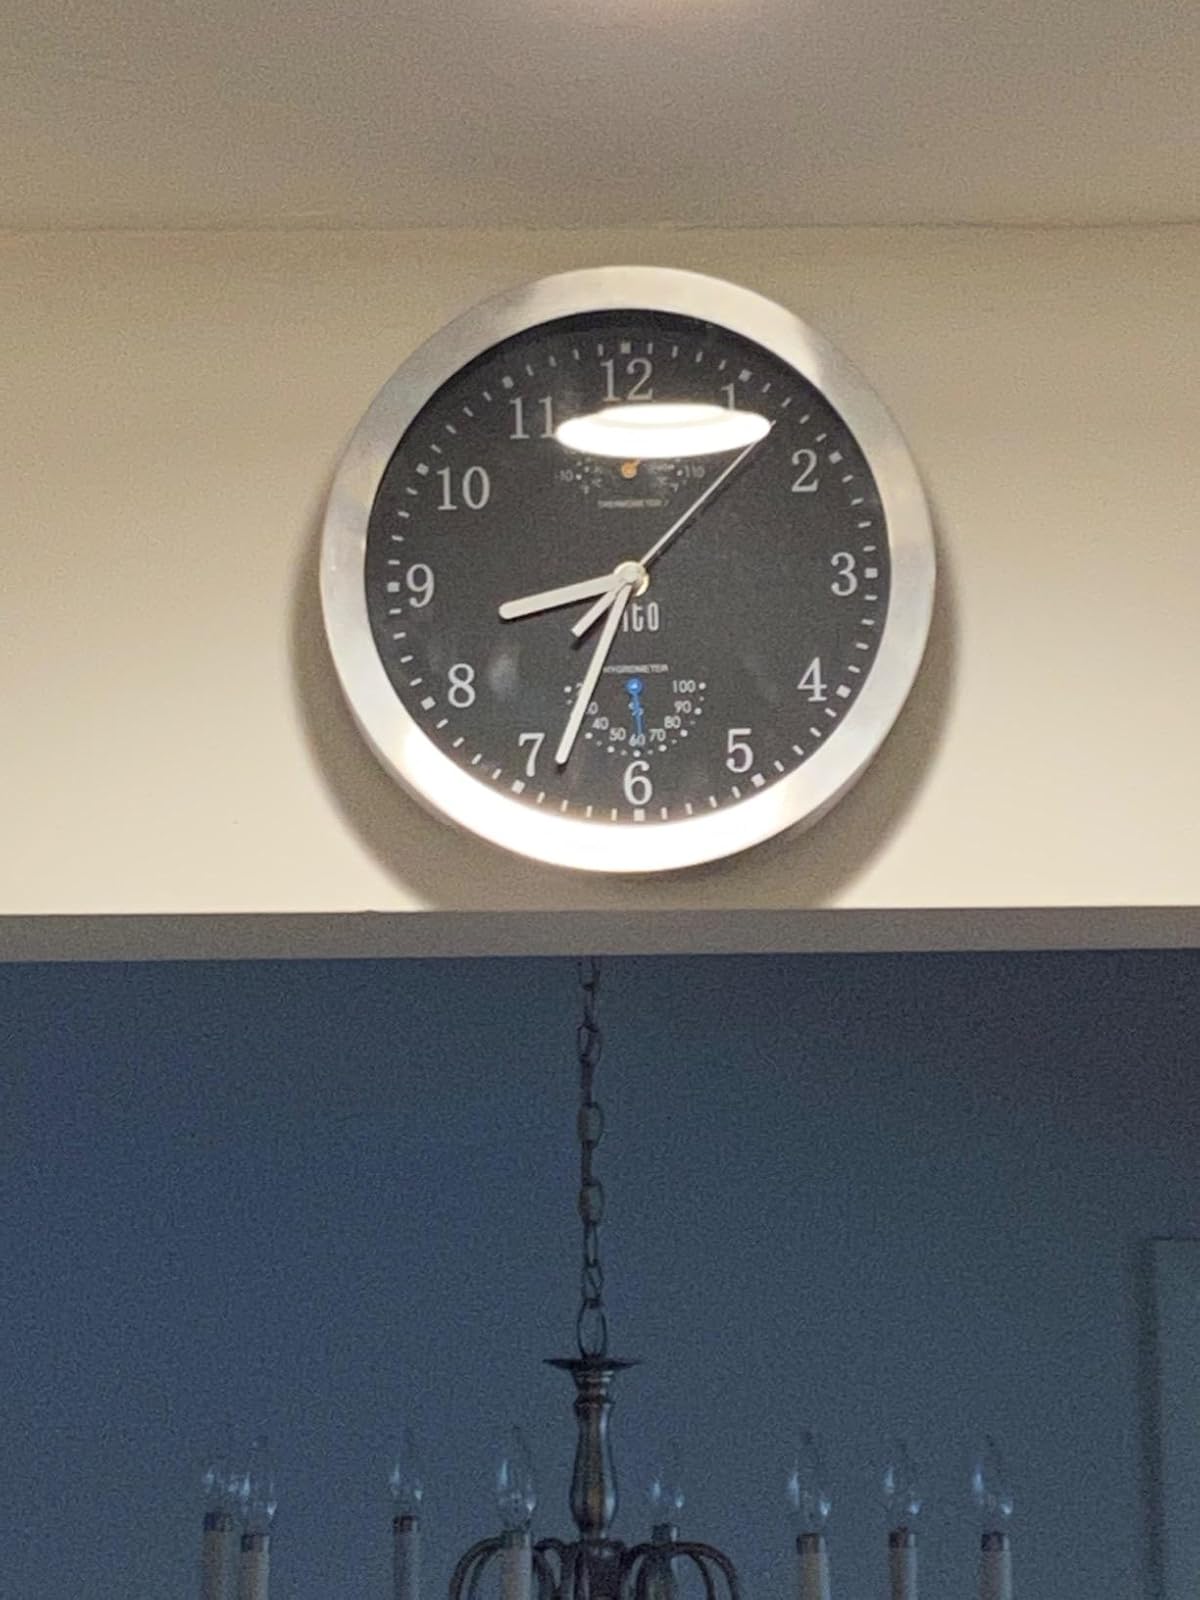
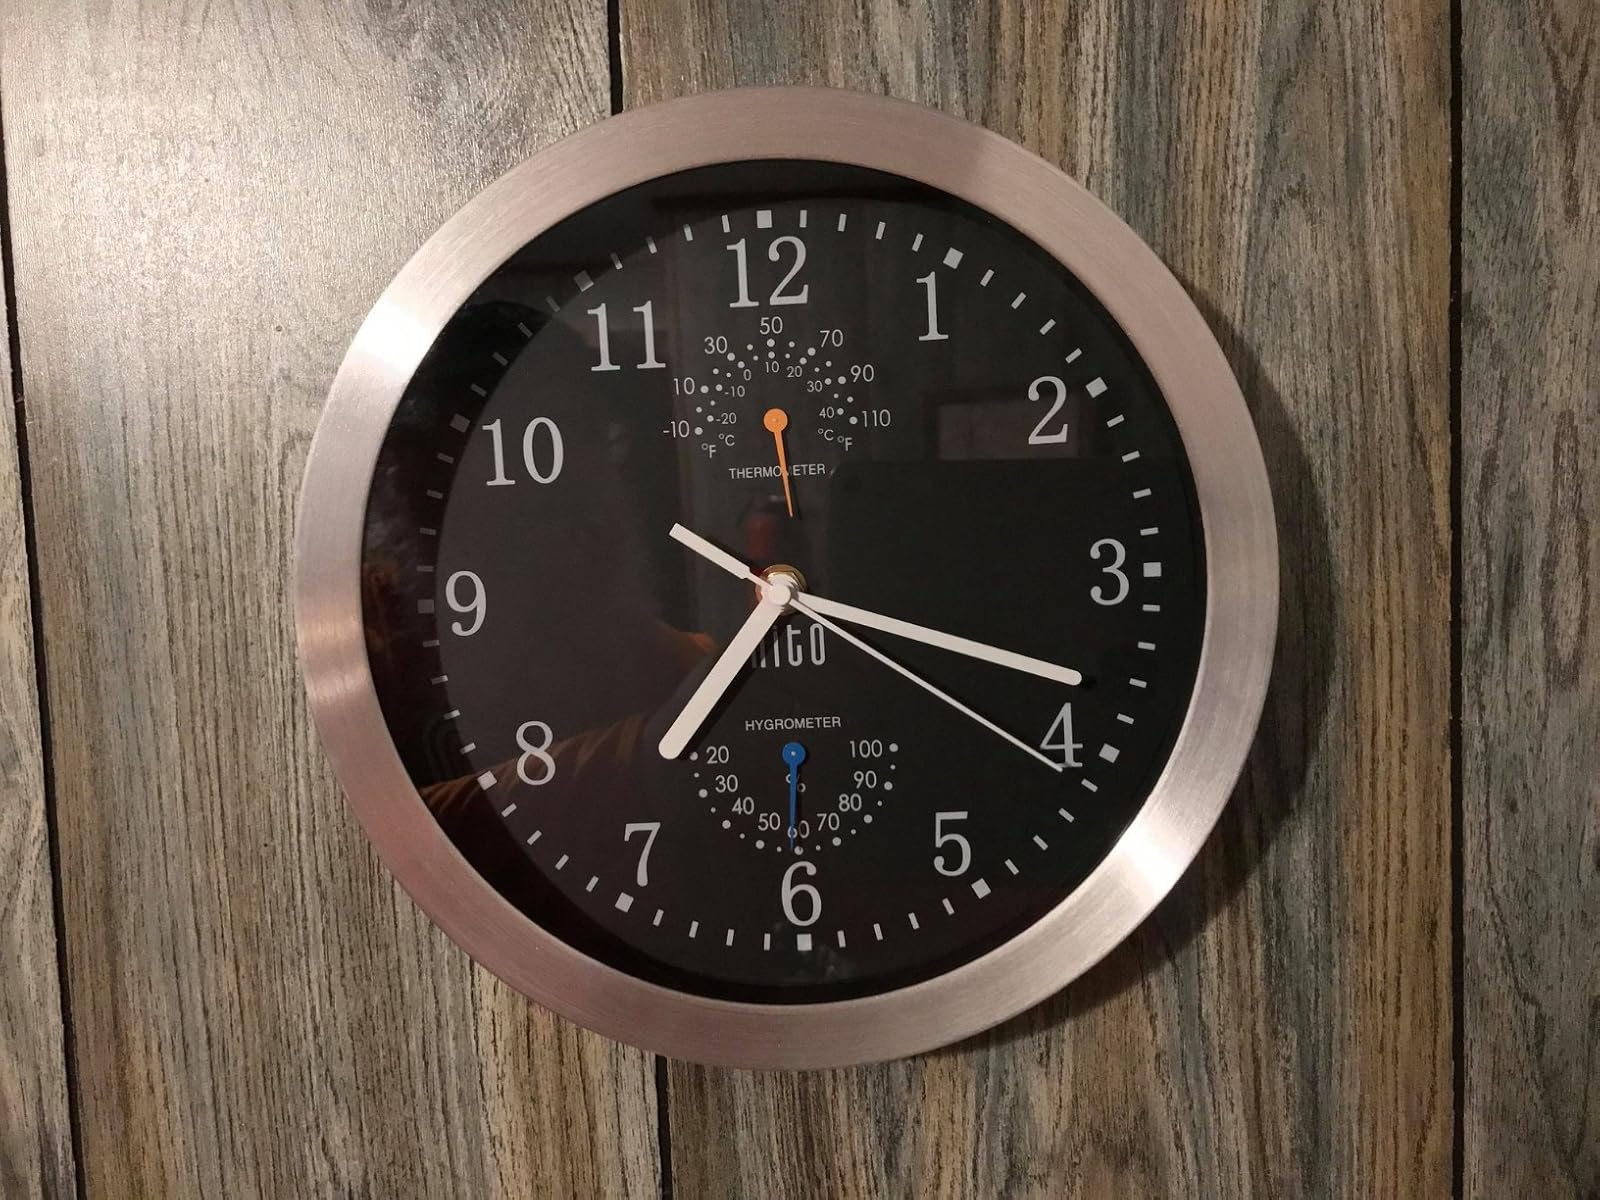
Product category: clock
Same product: yes